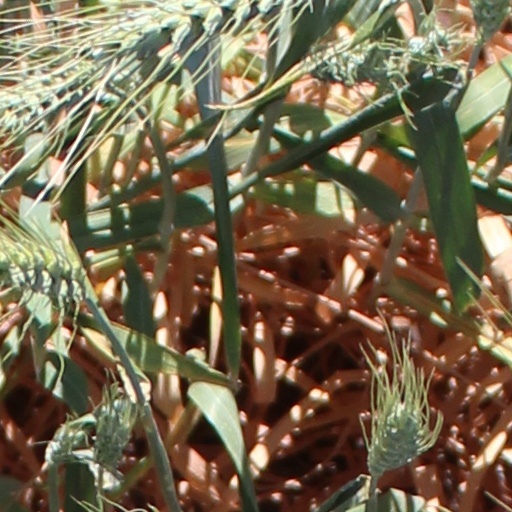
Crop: wheat